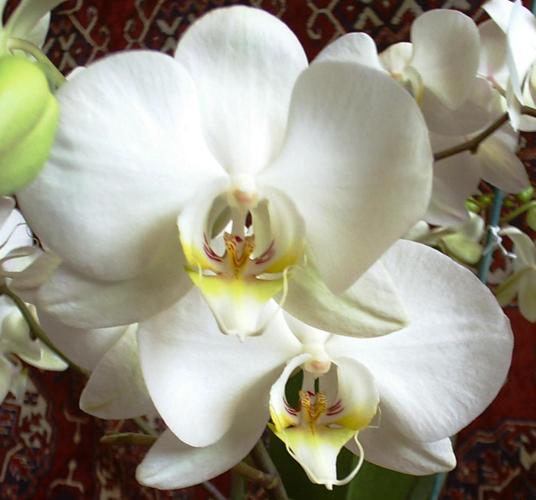
Label: moon orchid